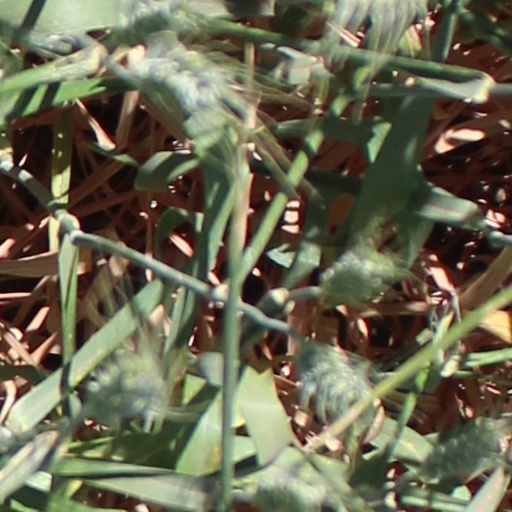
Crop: wheat